Joannes Meyssens

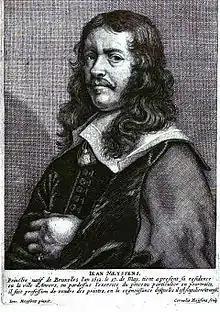

Joannes (Johannes, Jan, or Jean) Meyssens (17 May 1612 – 18 September 1670) was a Flemish Baroque painter, engraver, and print publisher.